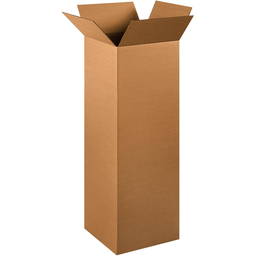
Label: cardboard